José Melis

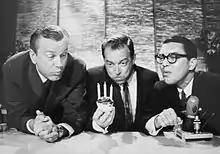
Melis, at far right, with the cast of "The Jack Paar Show" in 1960

José Melis Guiu (February 27, 1920 – April 7, 2005) was a Cuban-American bandleader and television personality.